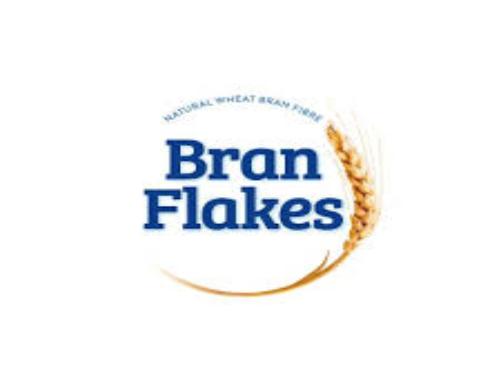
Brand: Bran Flakes
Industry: Food